Isadora Duncan

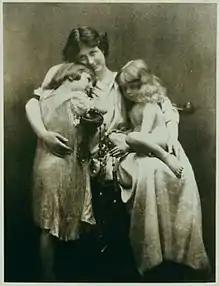
Duncan with her children Deirdre and Patrick, in 1913

Breaking with convention, Duncan imagined she had traced dance to its roots as a sacred art. She developed from this notion a style of free and natural movements inspired by the classical Greek arts, folk dances, social dances, nature, and natural forces, as well as an approach to the new American athleticism which included skipping, running, jumping, leaping, and tossing. Duncan wrote of American dancing: "let them come forth with great strides, leaps and bounds, with lifted forehead and far-spread arms, to dance." Her focus on natural movement emphasized steps, such as skipping, outside of codified ballet technique.